Boris Yeltsin 1996 presidential campaign

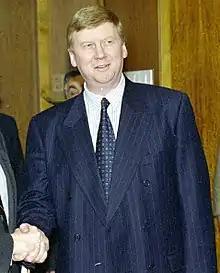
Chubais, who became the head of the campaign

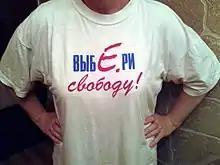
Shirt from the Vote or lose campaign

Oleg Soskovets served as the campaign's original chairman. When it was first launched, the campaign's structure consisted solely of a campaign management team led by Soskovets. The management team had set-up shop at the campaign's headquarters on the ninth level of the President-Hotel in Moscow.